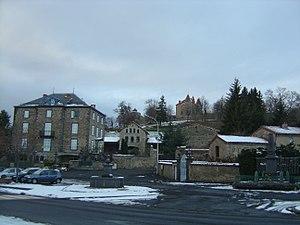
Vernet-la-Varenne est une ancienne commune française, située dans le département du Puy-de-Dôme en région Auvergne-Rhône-Alpes. Elle a fusionné le 1ᵉʳ janvier 2019 avec la commune voisine de Chaméane pour donner la commune nouvelle du Vernet-Chaméane.